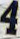
Number: 4